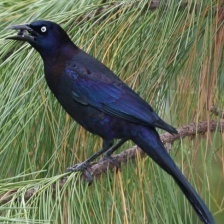
Species: COMMON GRACKLE
Scientific name: QUISCALUS QUISCULA